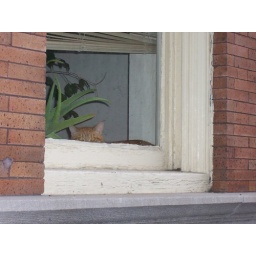
A cat and aloe plant in a 1st floor window on Spruce Street.